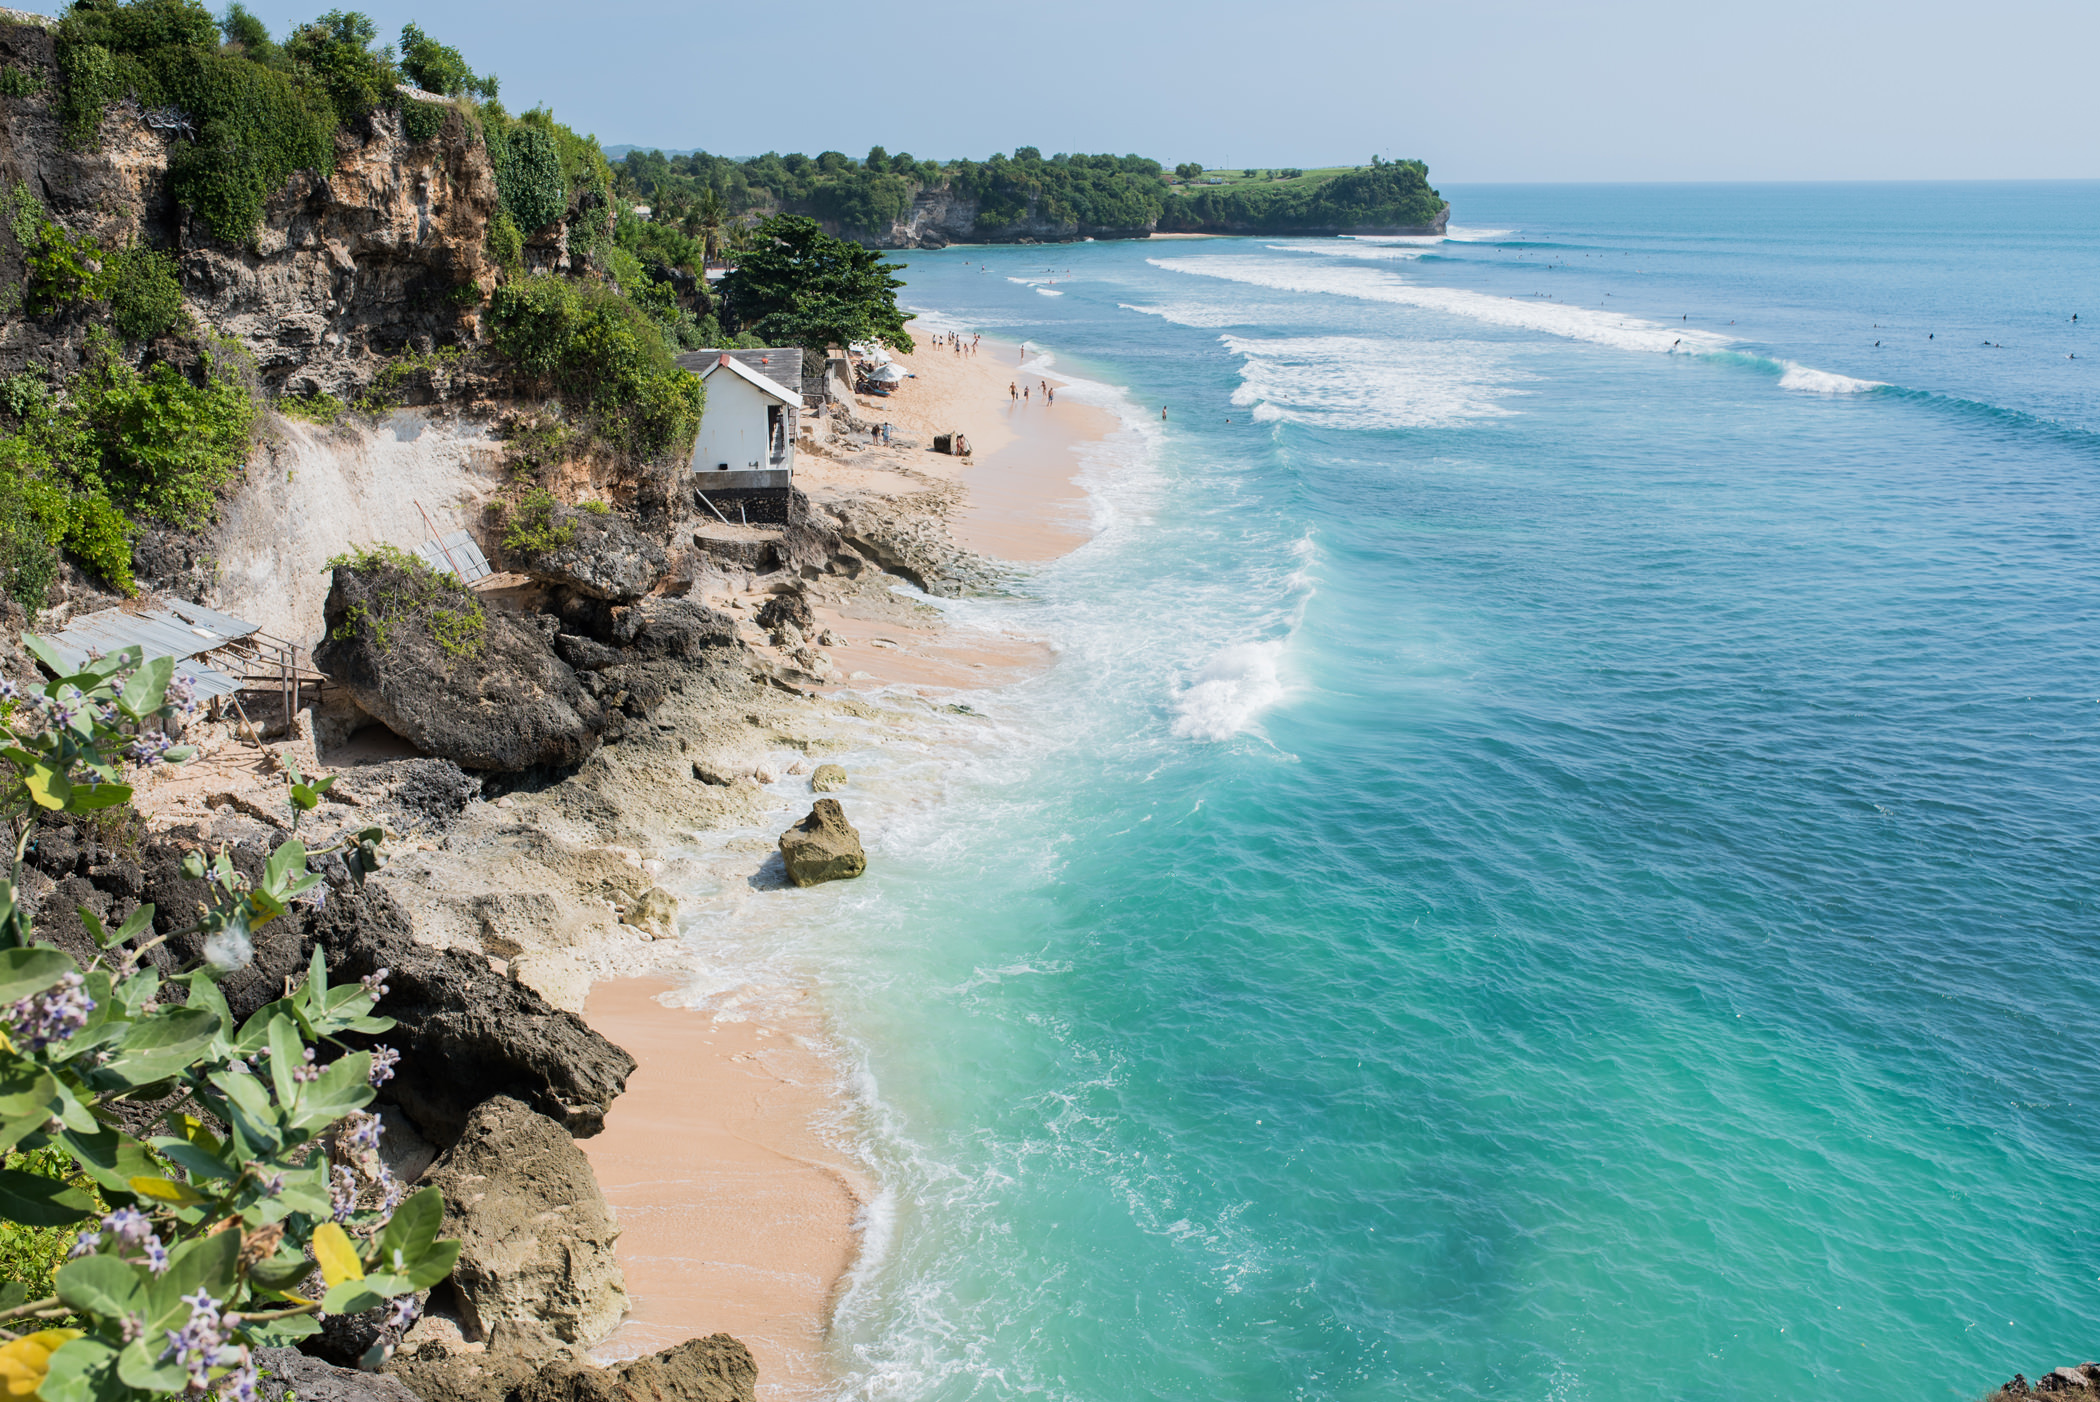
body of water, coast, beach, sea, coastal and oceanic landforms, shore, bight, promontory, ocean, headland, bay, natural landscape, cove, tropics, cape, water, cliff, klippe, tourism, inlet, vacation, tree, sand, terrain, rock, caribbean, landscape, peninsula, wave, national park, wind wave